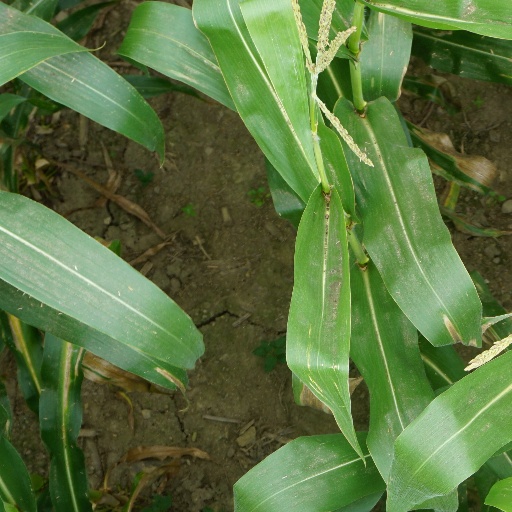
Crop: maize; corn